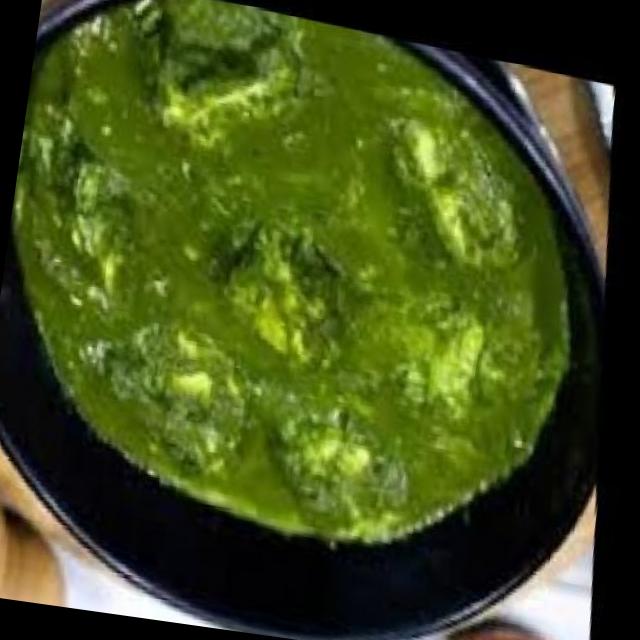
Dish: palak_paneer